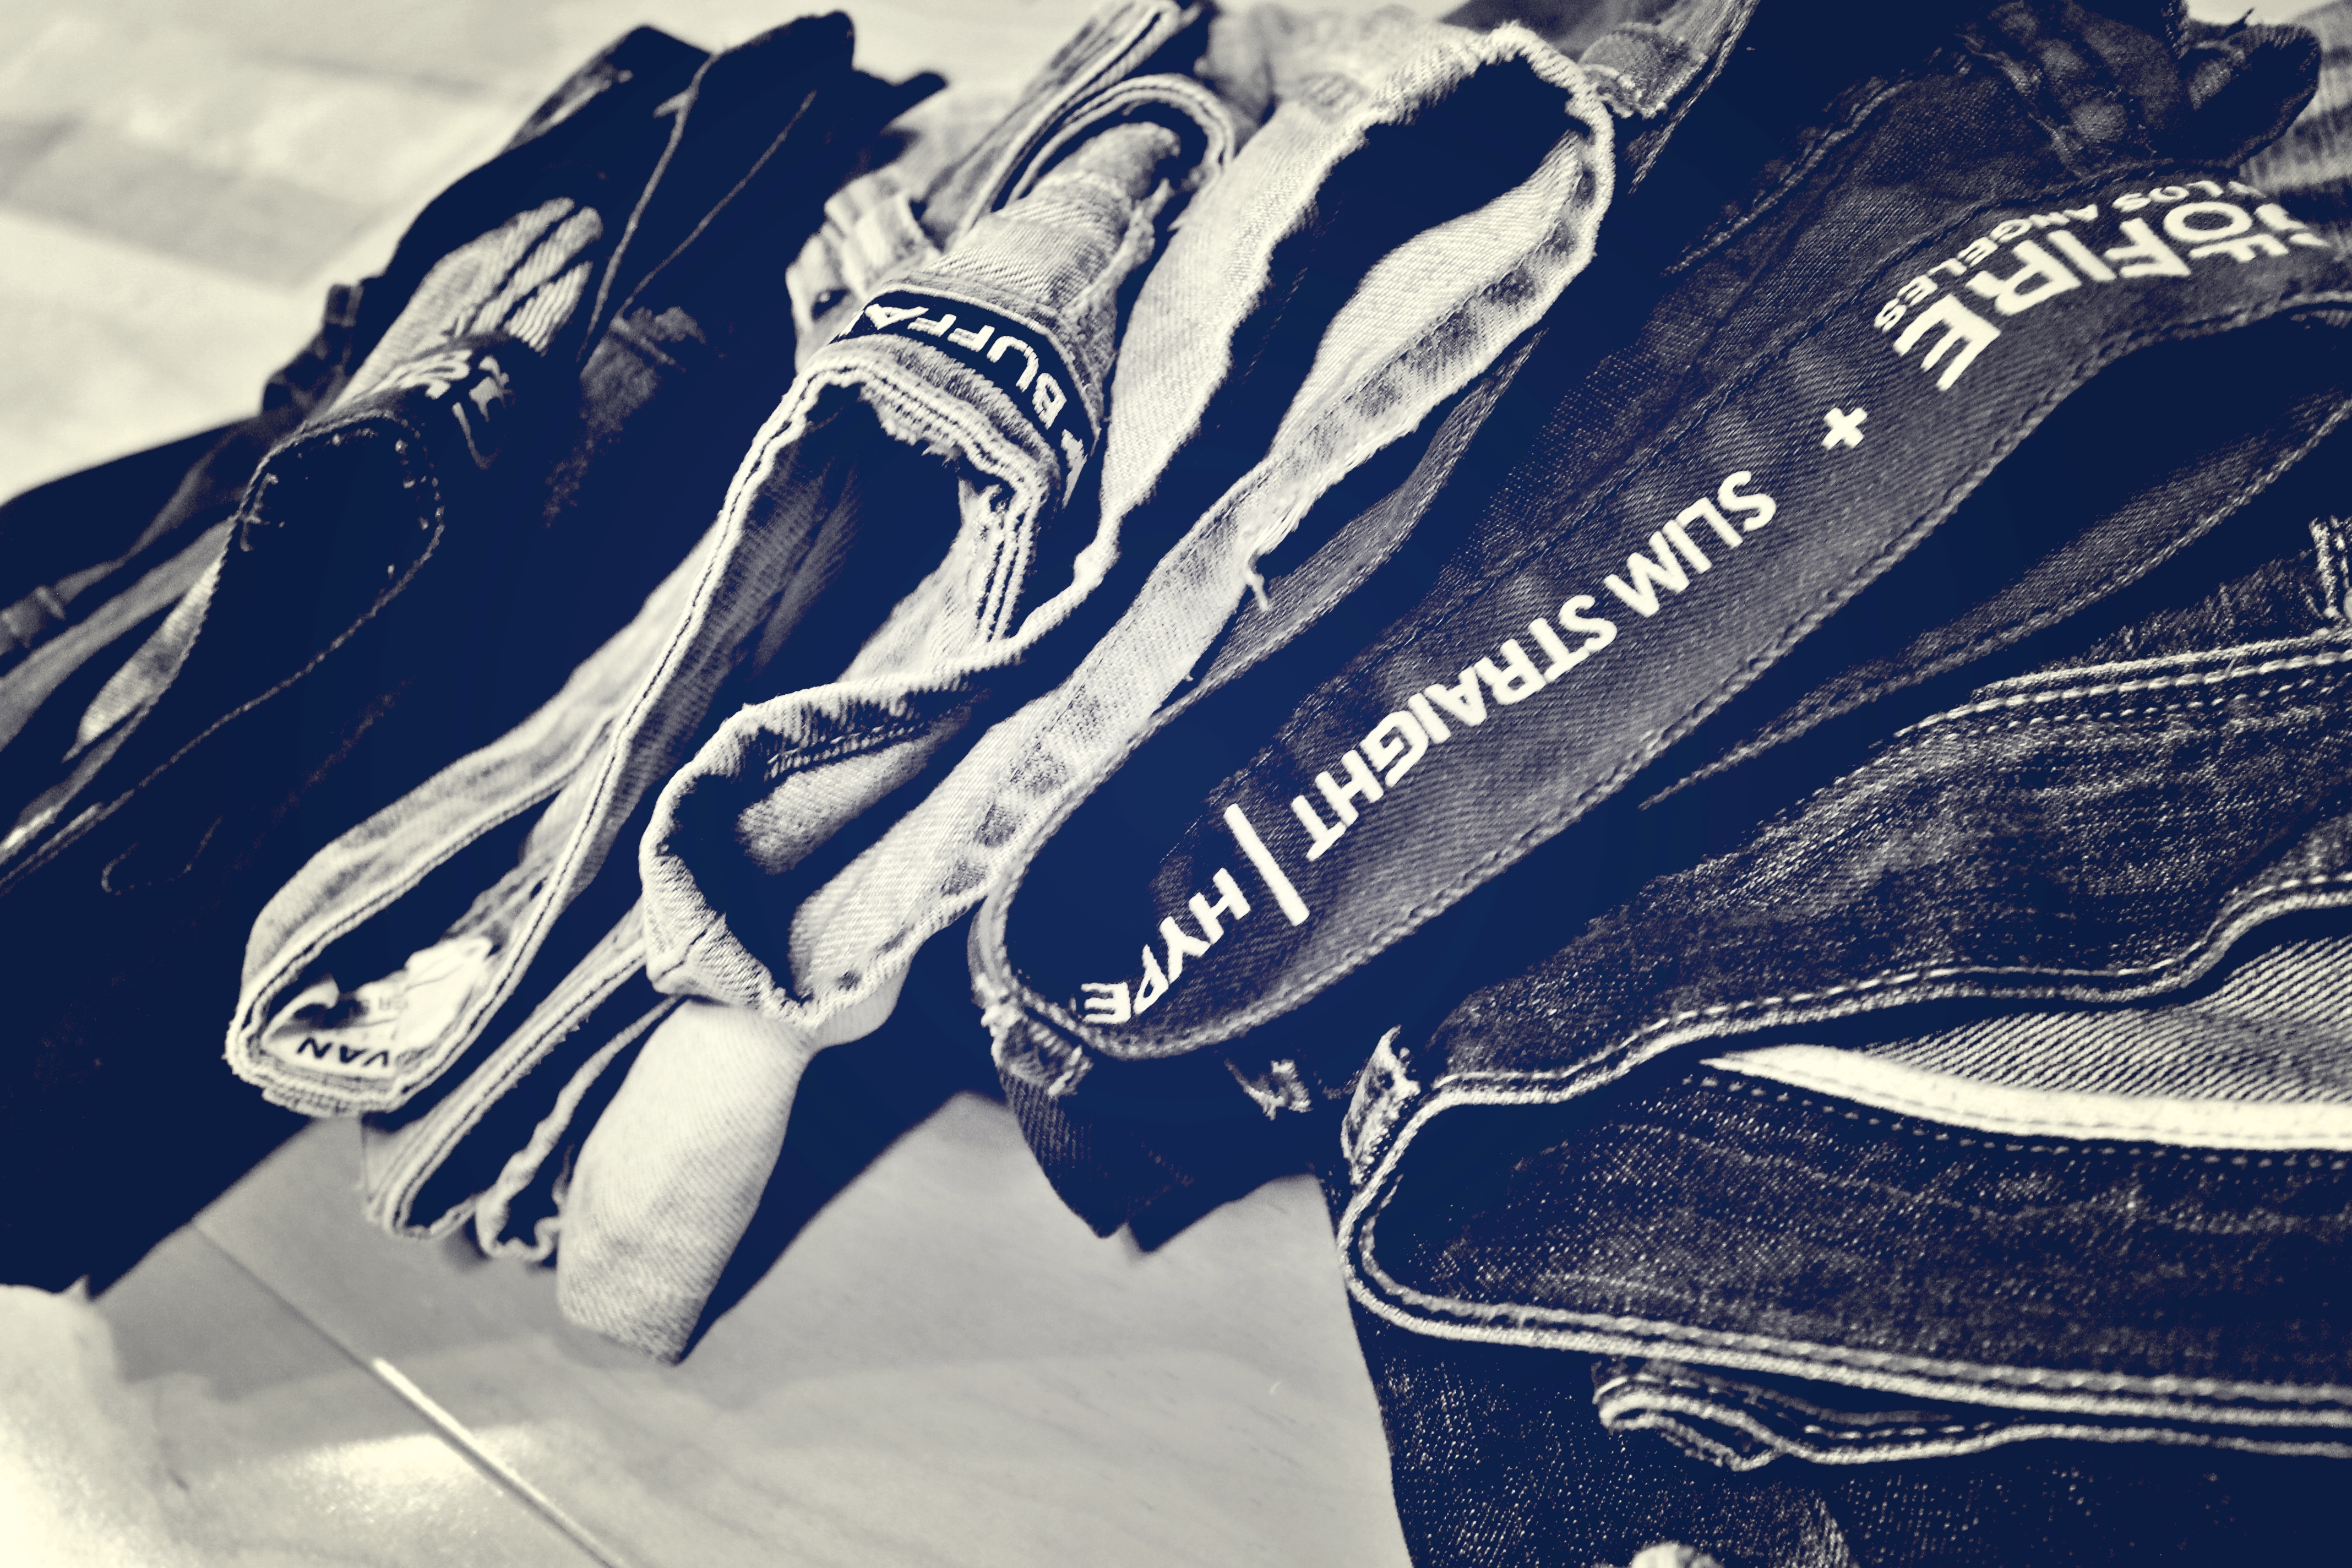
snow, winter, white, ice, blue, monochrome, sketch, drawing